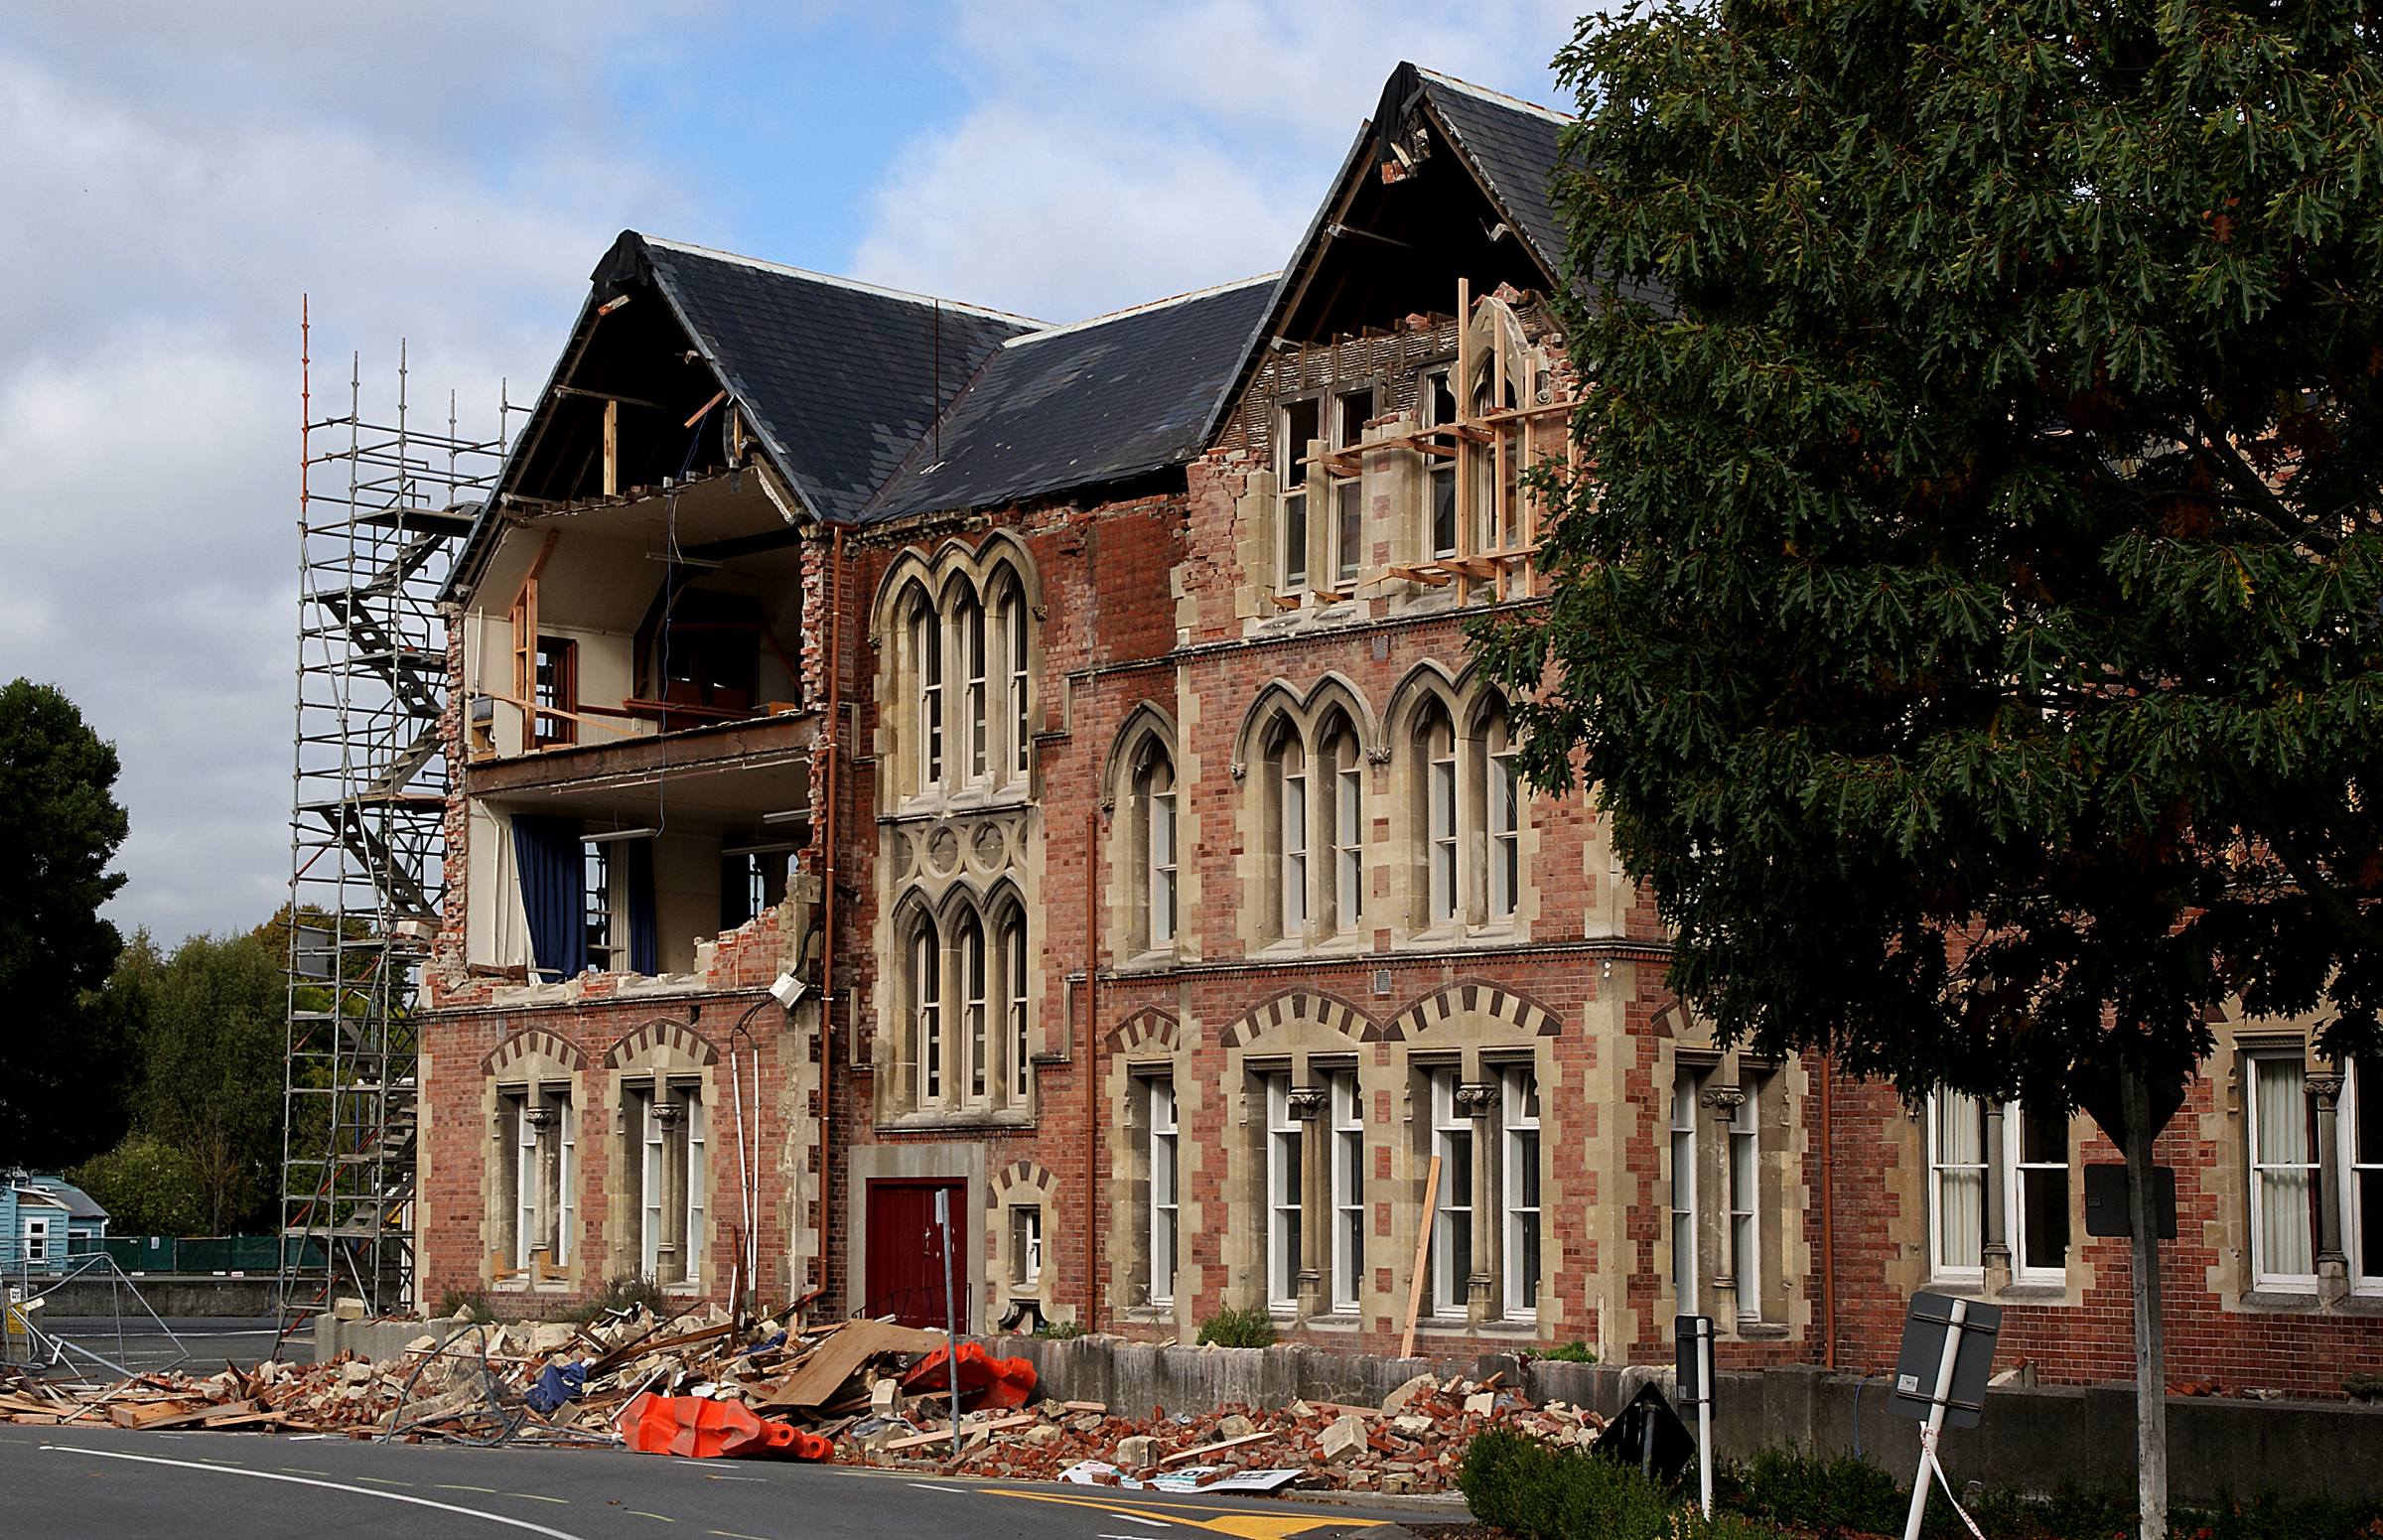
architecture, house, town, building, home, downtown, landmark, facade, brick, waterway, brickbuilding, estate, destruction, christchurch, demolition, christchurchearthquake, earthquakedamage, neighbourhood, residential area, human settlement